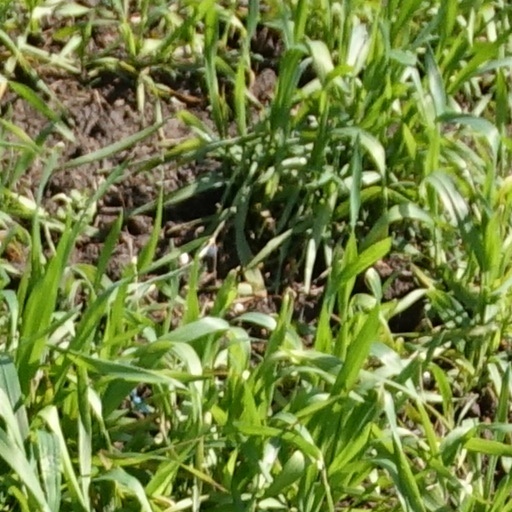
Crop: wheat